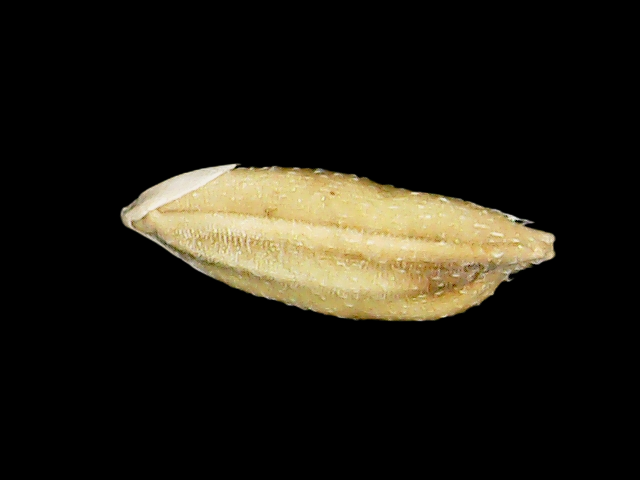
Rice variety: Bd51